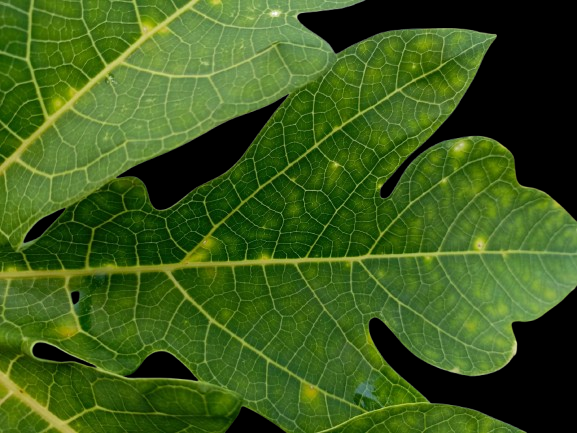
Crop: Papaya
Label: Pathogen_symptoms